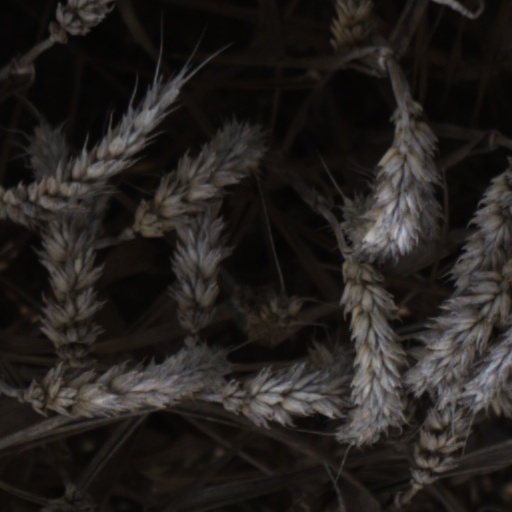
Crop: wheat